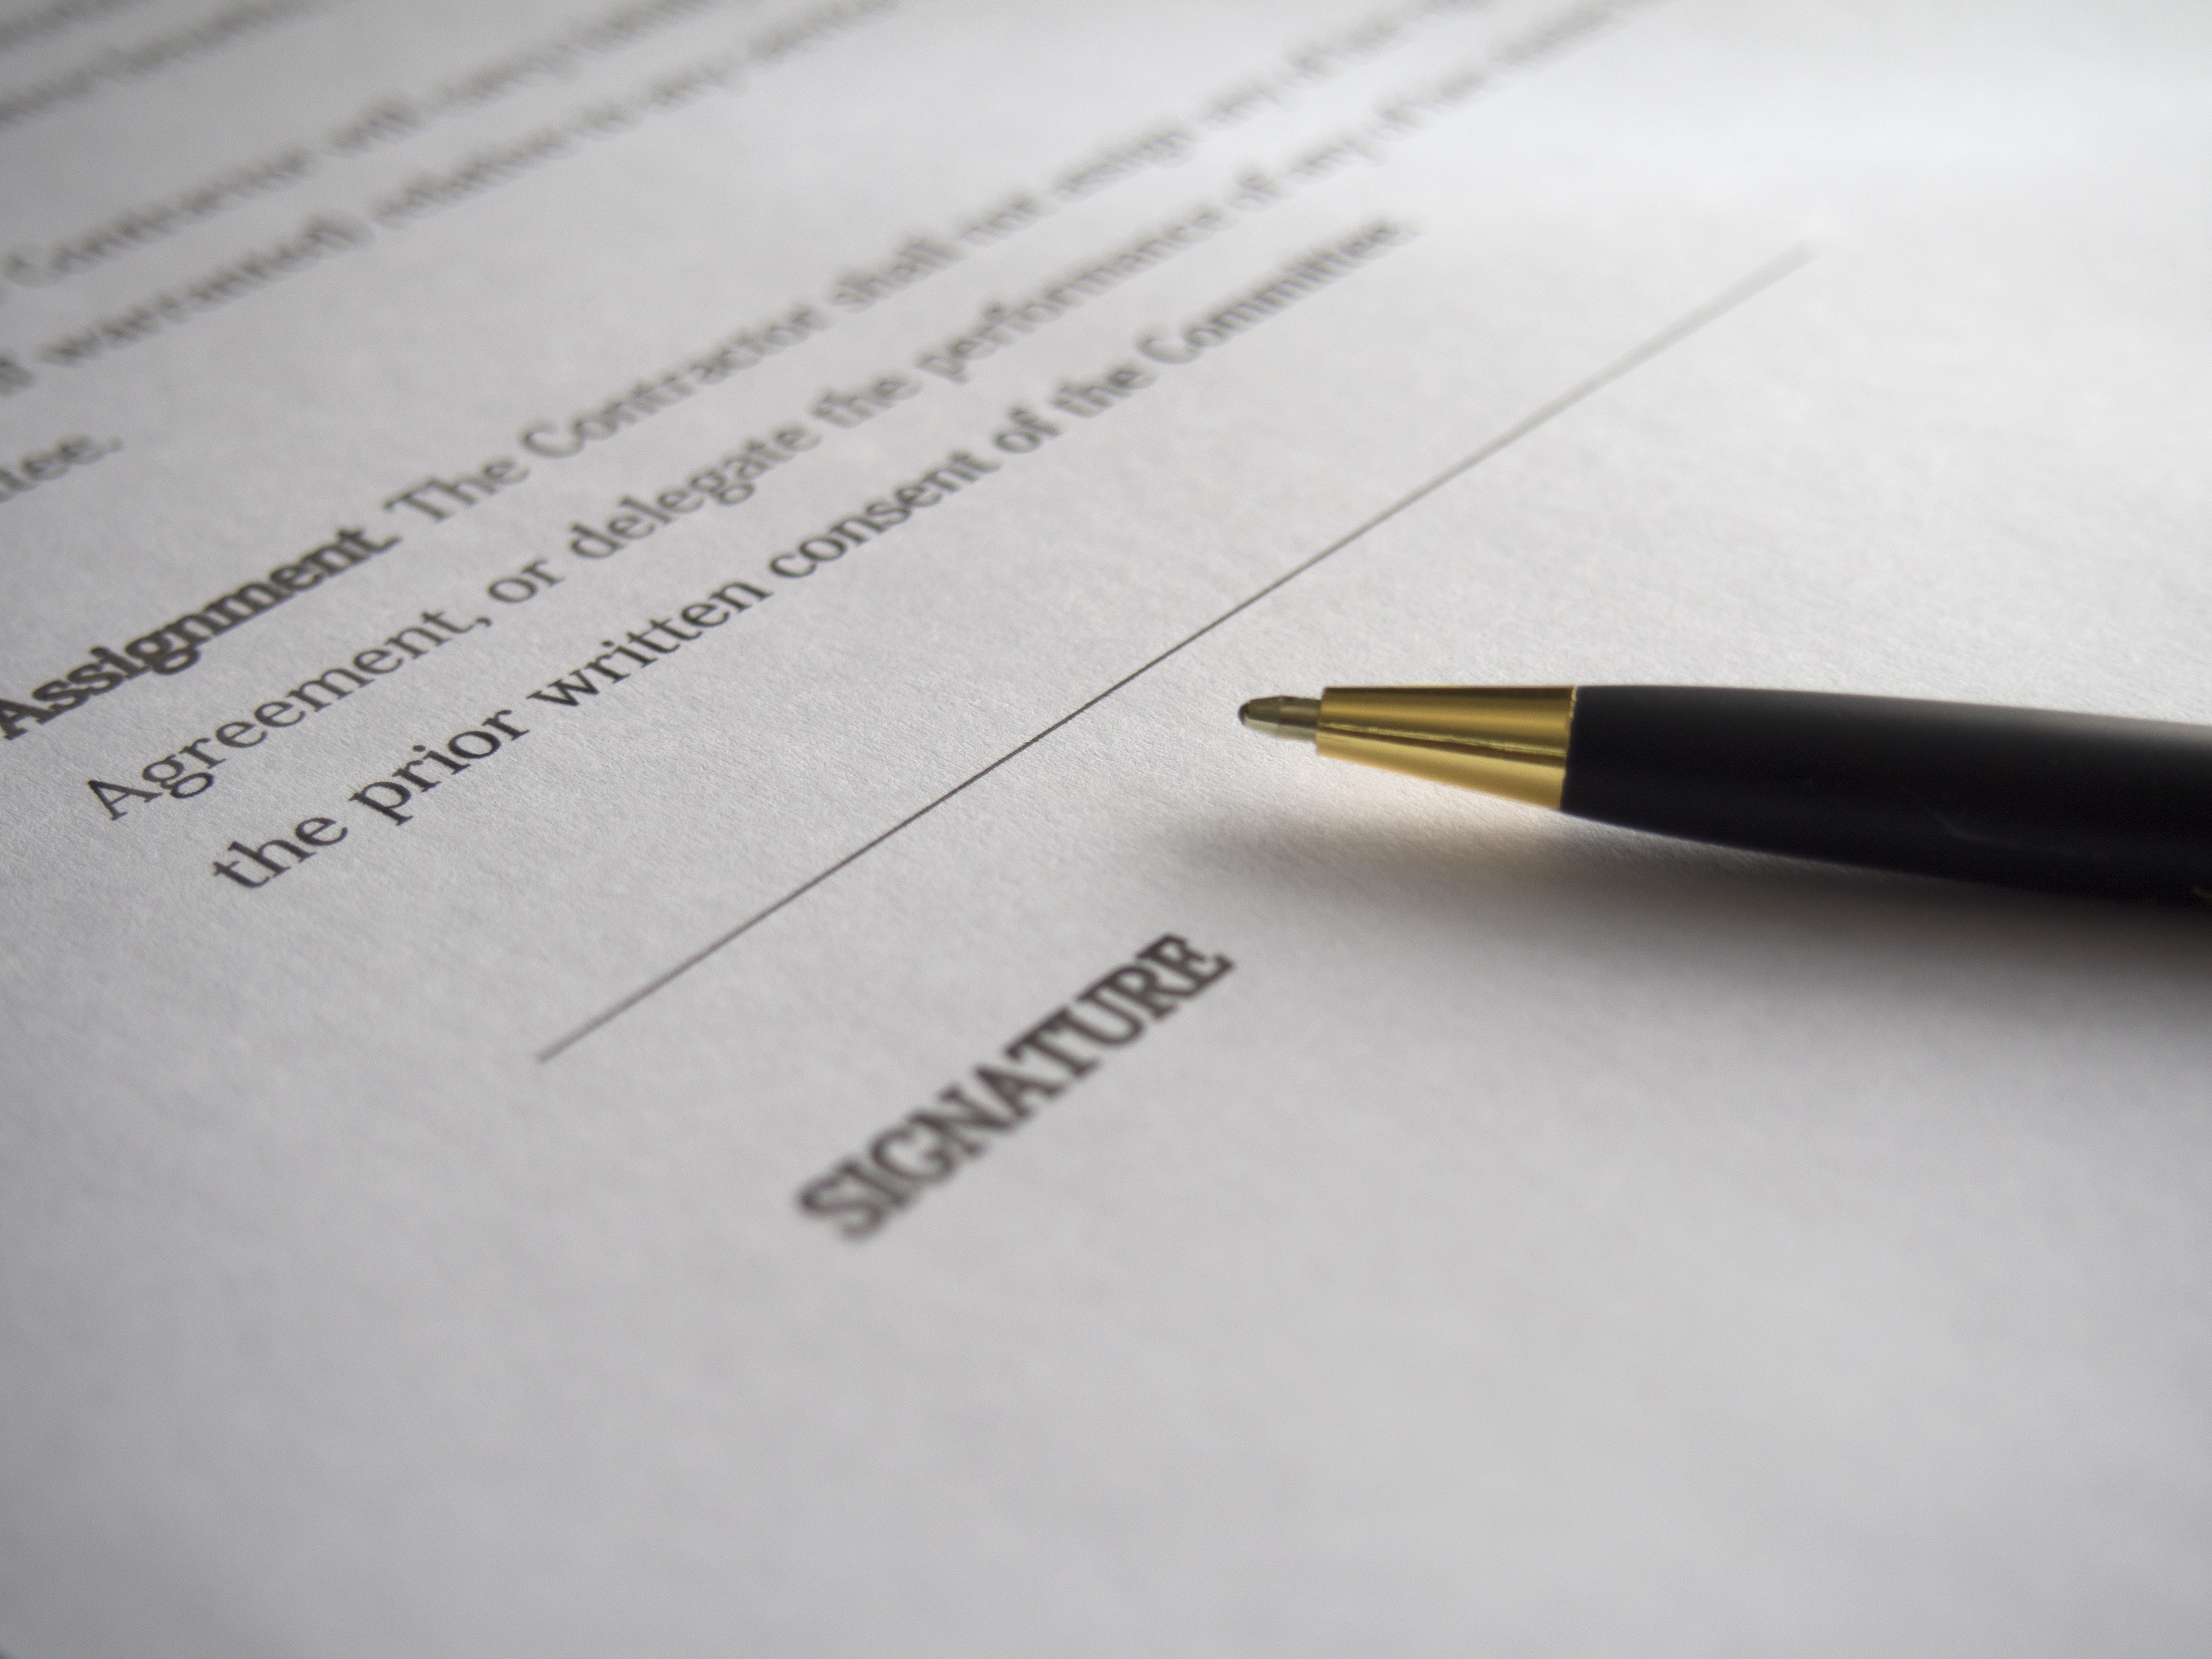
writing, hand, business, brand, contract, handwriting, document, ready, deal, paperwork, signature, to write, agreement